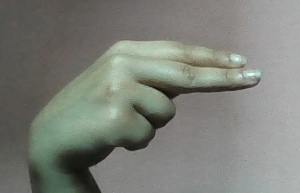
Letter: ain